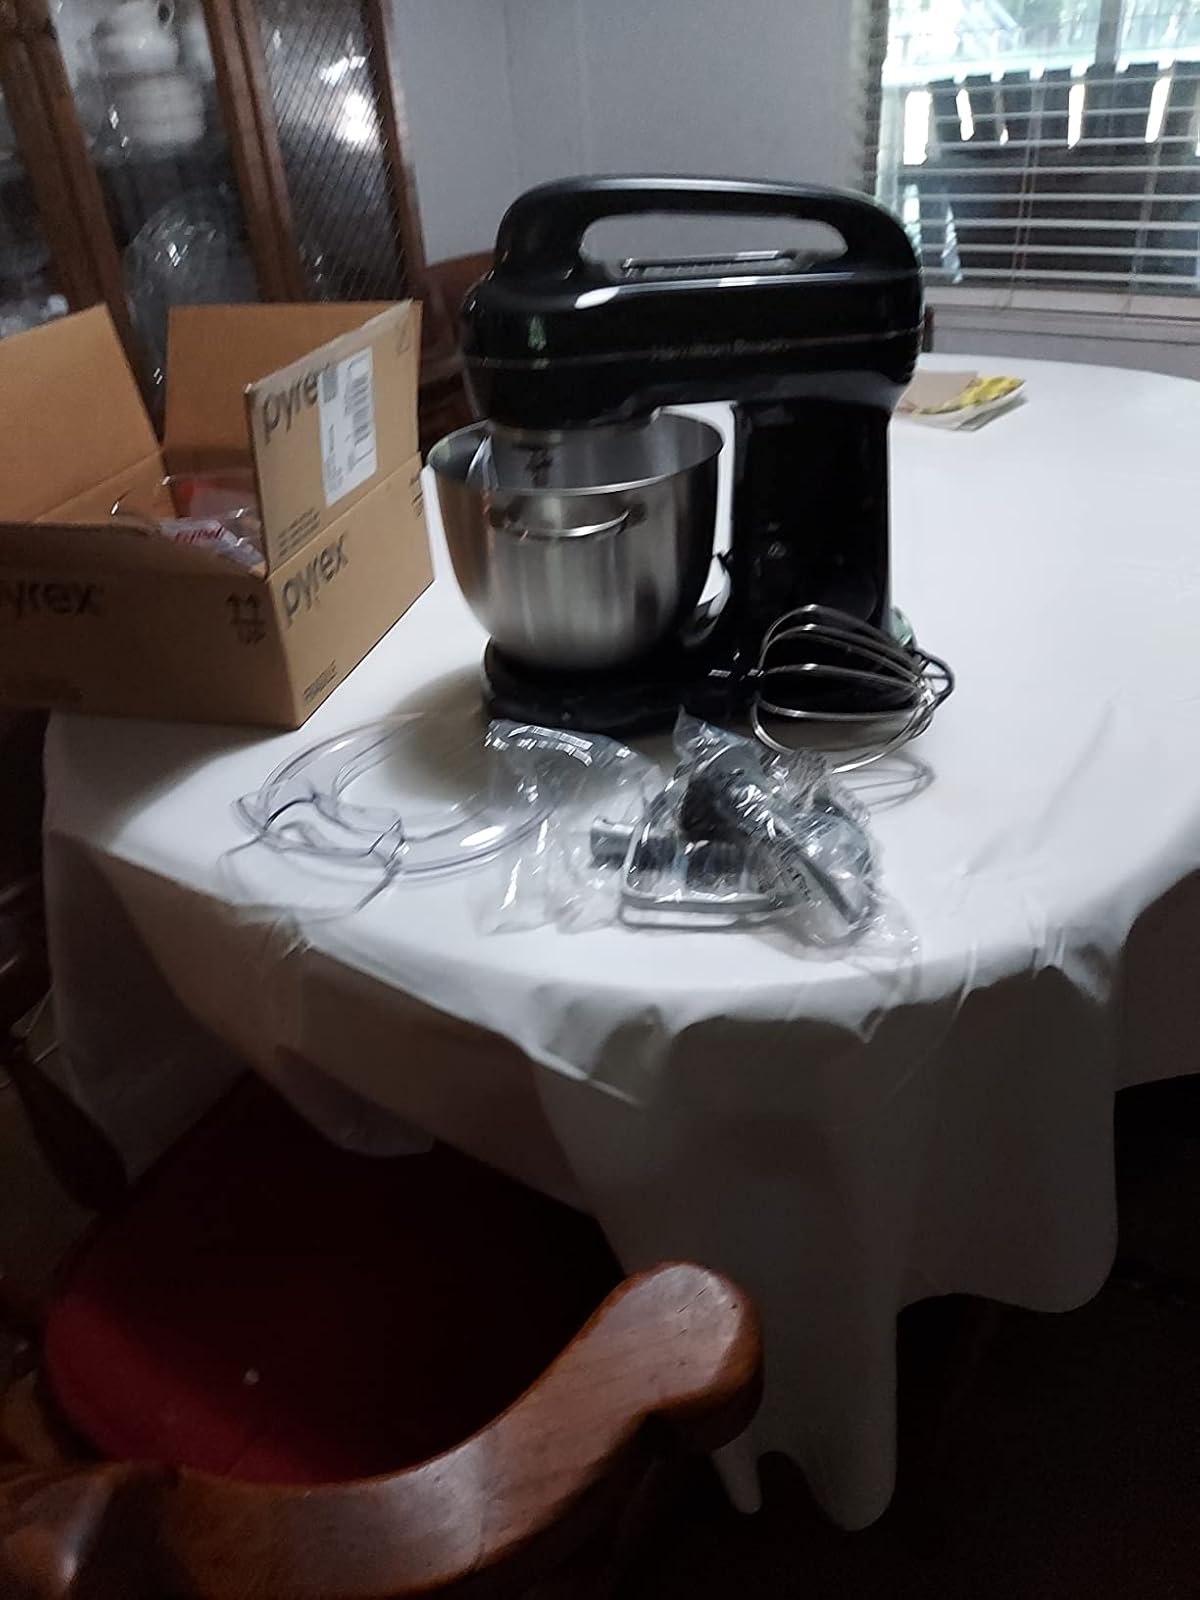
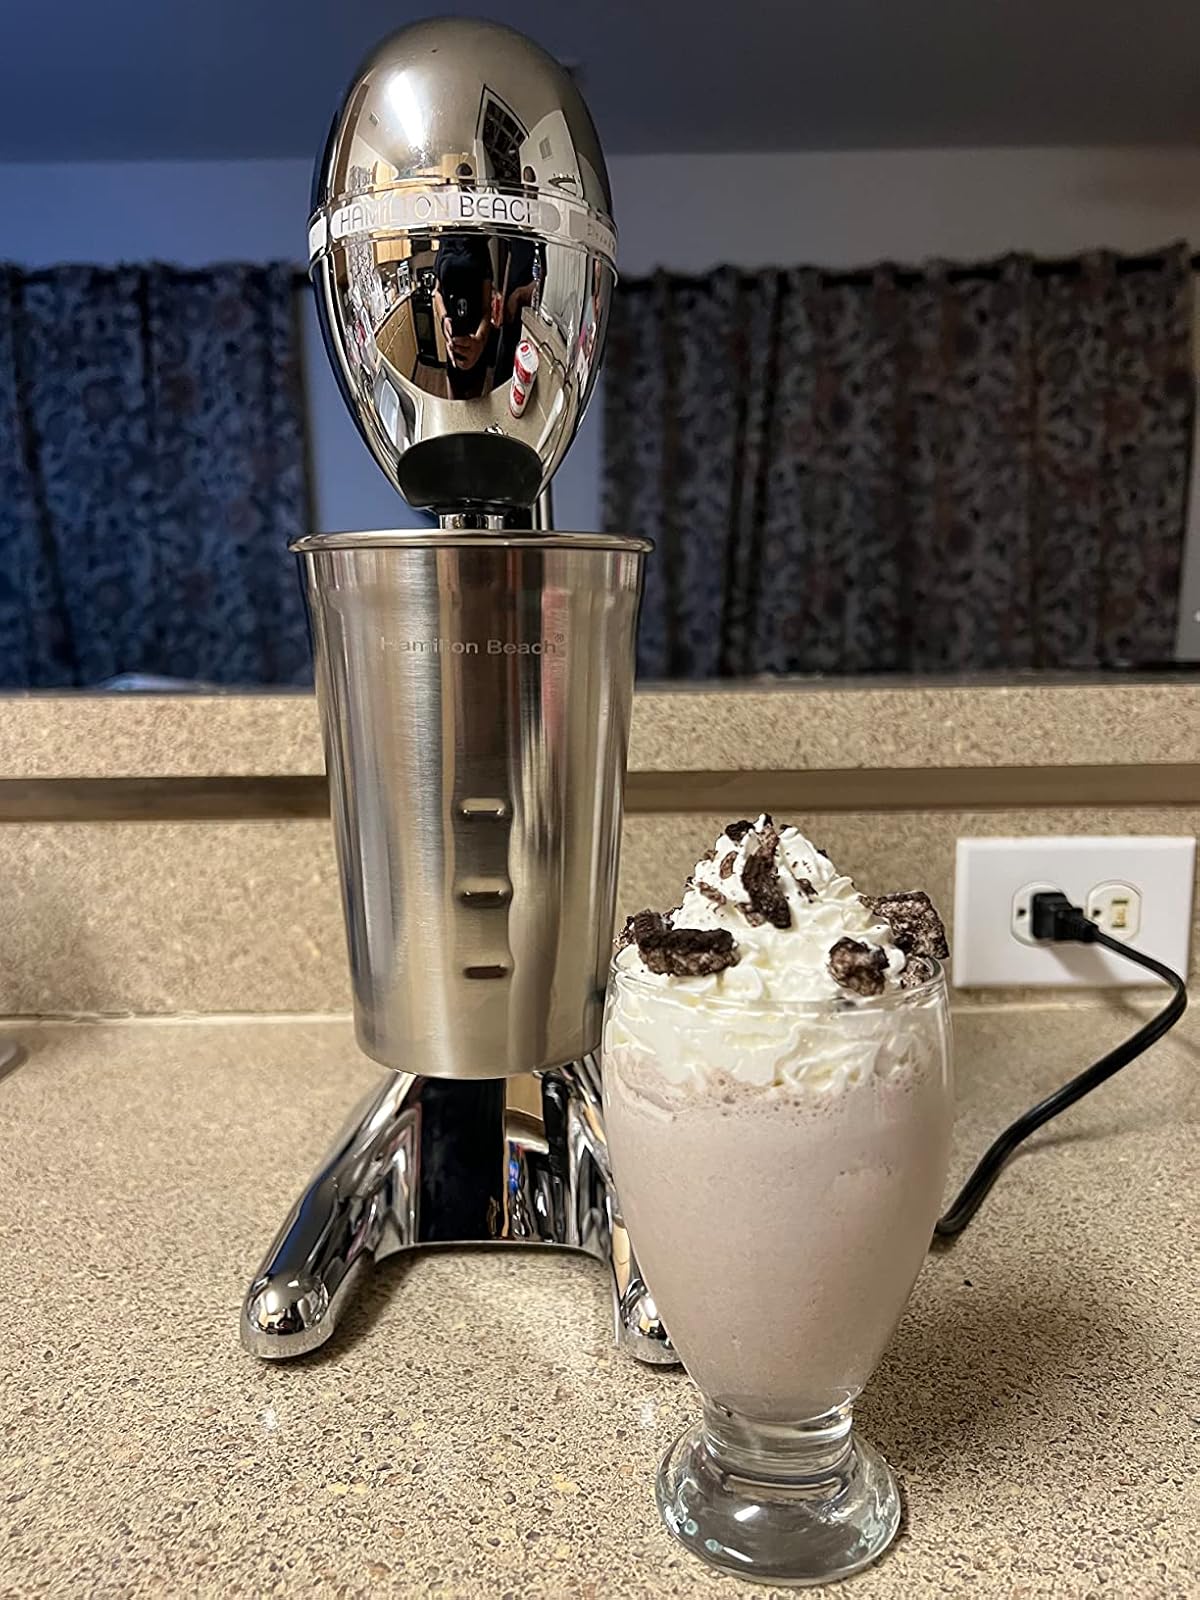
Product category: items_mixer
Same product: no